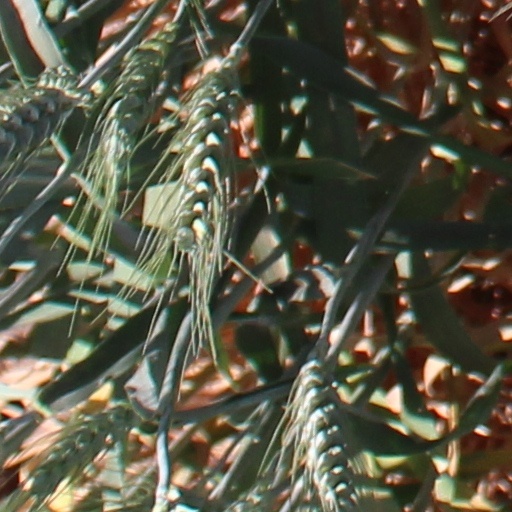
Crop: wheat